Xiphoid process

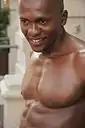
Substernal fossa as superficial pendant of xiphoid process

The term "xiphoid" originates from the Greek word "xiphos", which means 'straight sword', bearing a resemblance to the process's tip. The Latin equivalent, "processus xiphoides", translates to the xiphoid process. The writings of the Greek physician Galen refer to "Os xyphoides", a translation of the Greek phrase ξιφοειδές ὀστοῦν. In this context, "os" in Classical Latin and ὀστοῦν in Ancient Greek both denote 'bone', while ξιφοειδές signifies 'sword-shaped'.